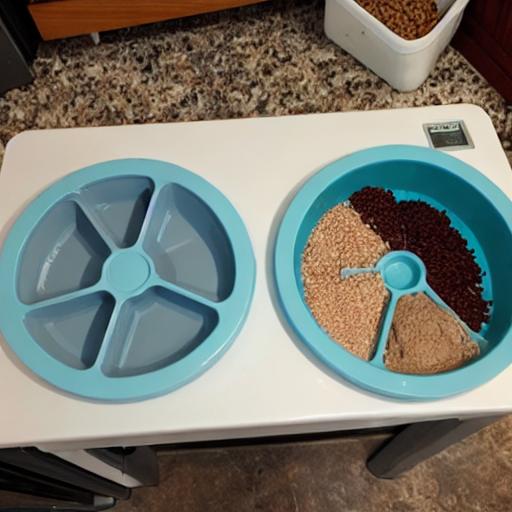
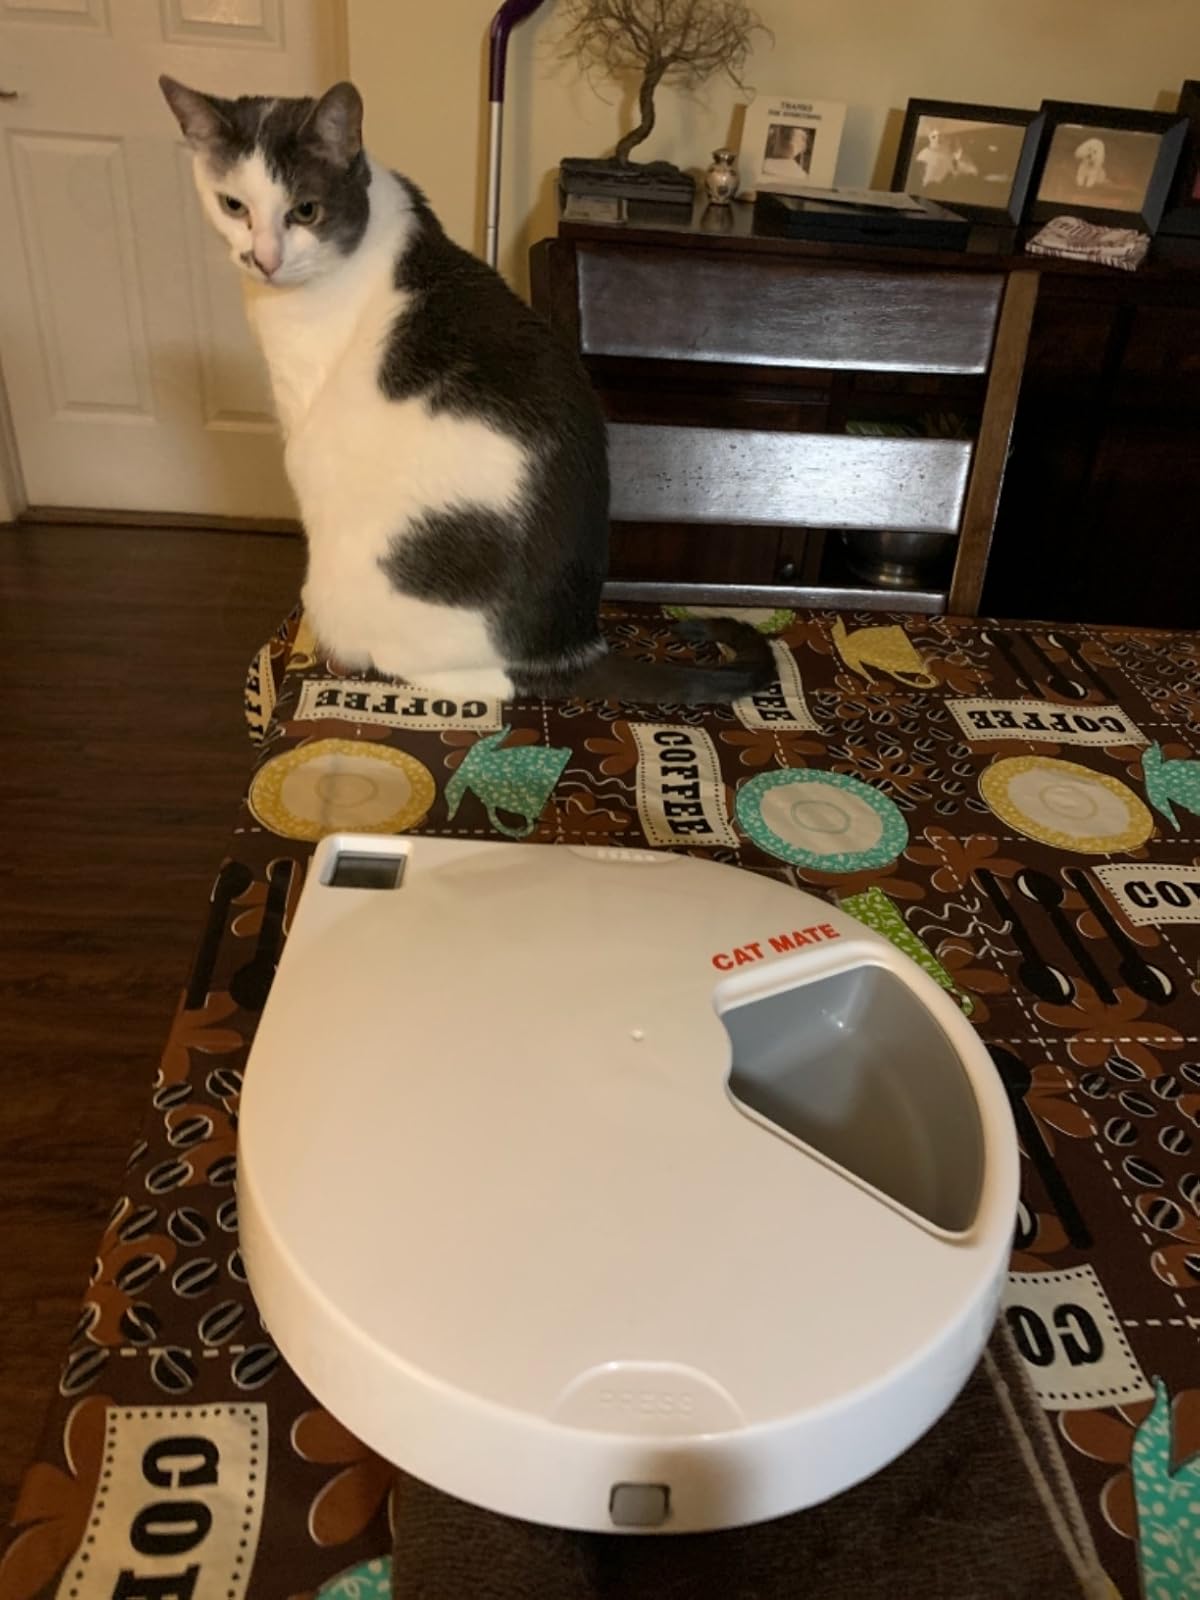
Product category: items_feeder
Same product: no